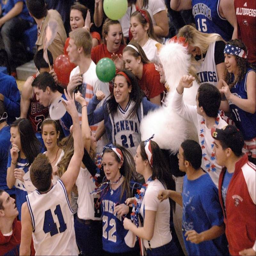
images vs. boys basketball game .